Naousa, Paros

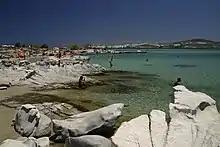
A view towards Naousa from Kolympithres beach

Naousa is a fishing village and community in the Cyclades. It is located in the northeastern corner of the island of Paros, and it has a population of 3,134 (2021).